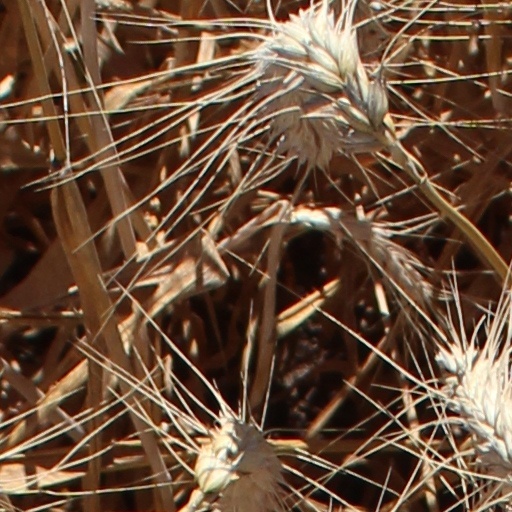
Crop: wheat